Single Black Female

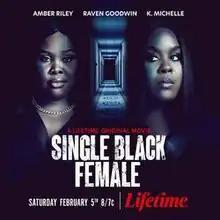
Promotional poster

Single Black Female is a 2022 thriller television film directed by Shari L. Carpenter and written by Sa'Rah L. Jones and Tessa Evelyn Scott. Starring Amber Riley, Raven Goodwin, and K. Michelle, it is inspired by the 1992 film "Single White Female". The film was released on February 5, 2022, and was the most viewed Lifetime original film since "" (2021).